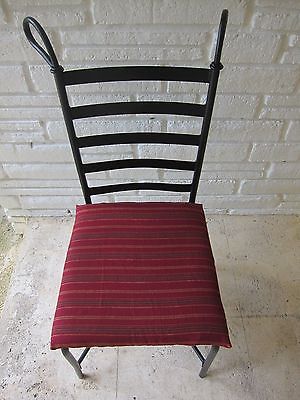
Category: chair